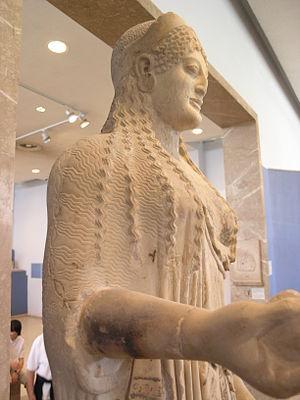
Korè en marbre des îles, avec traces importantes de polychromie. Vers 530-520 av. J.-C.